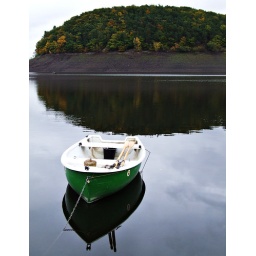
Yet another green boat on the lake &lt;i&gt;Edersee&lt;/i&gt; in Hesse (Germany).